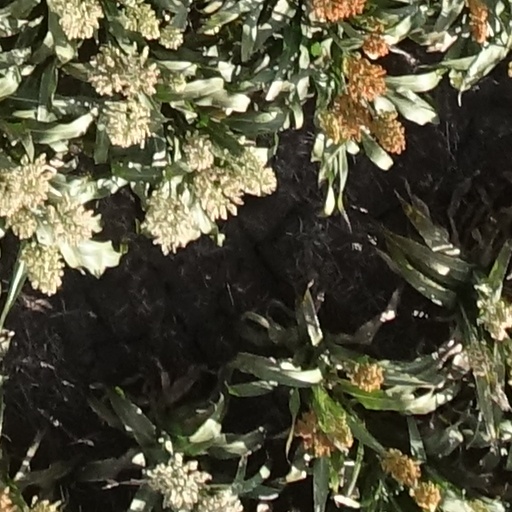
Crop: sorghum